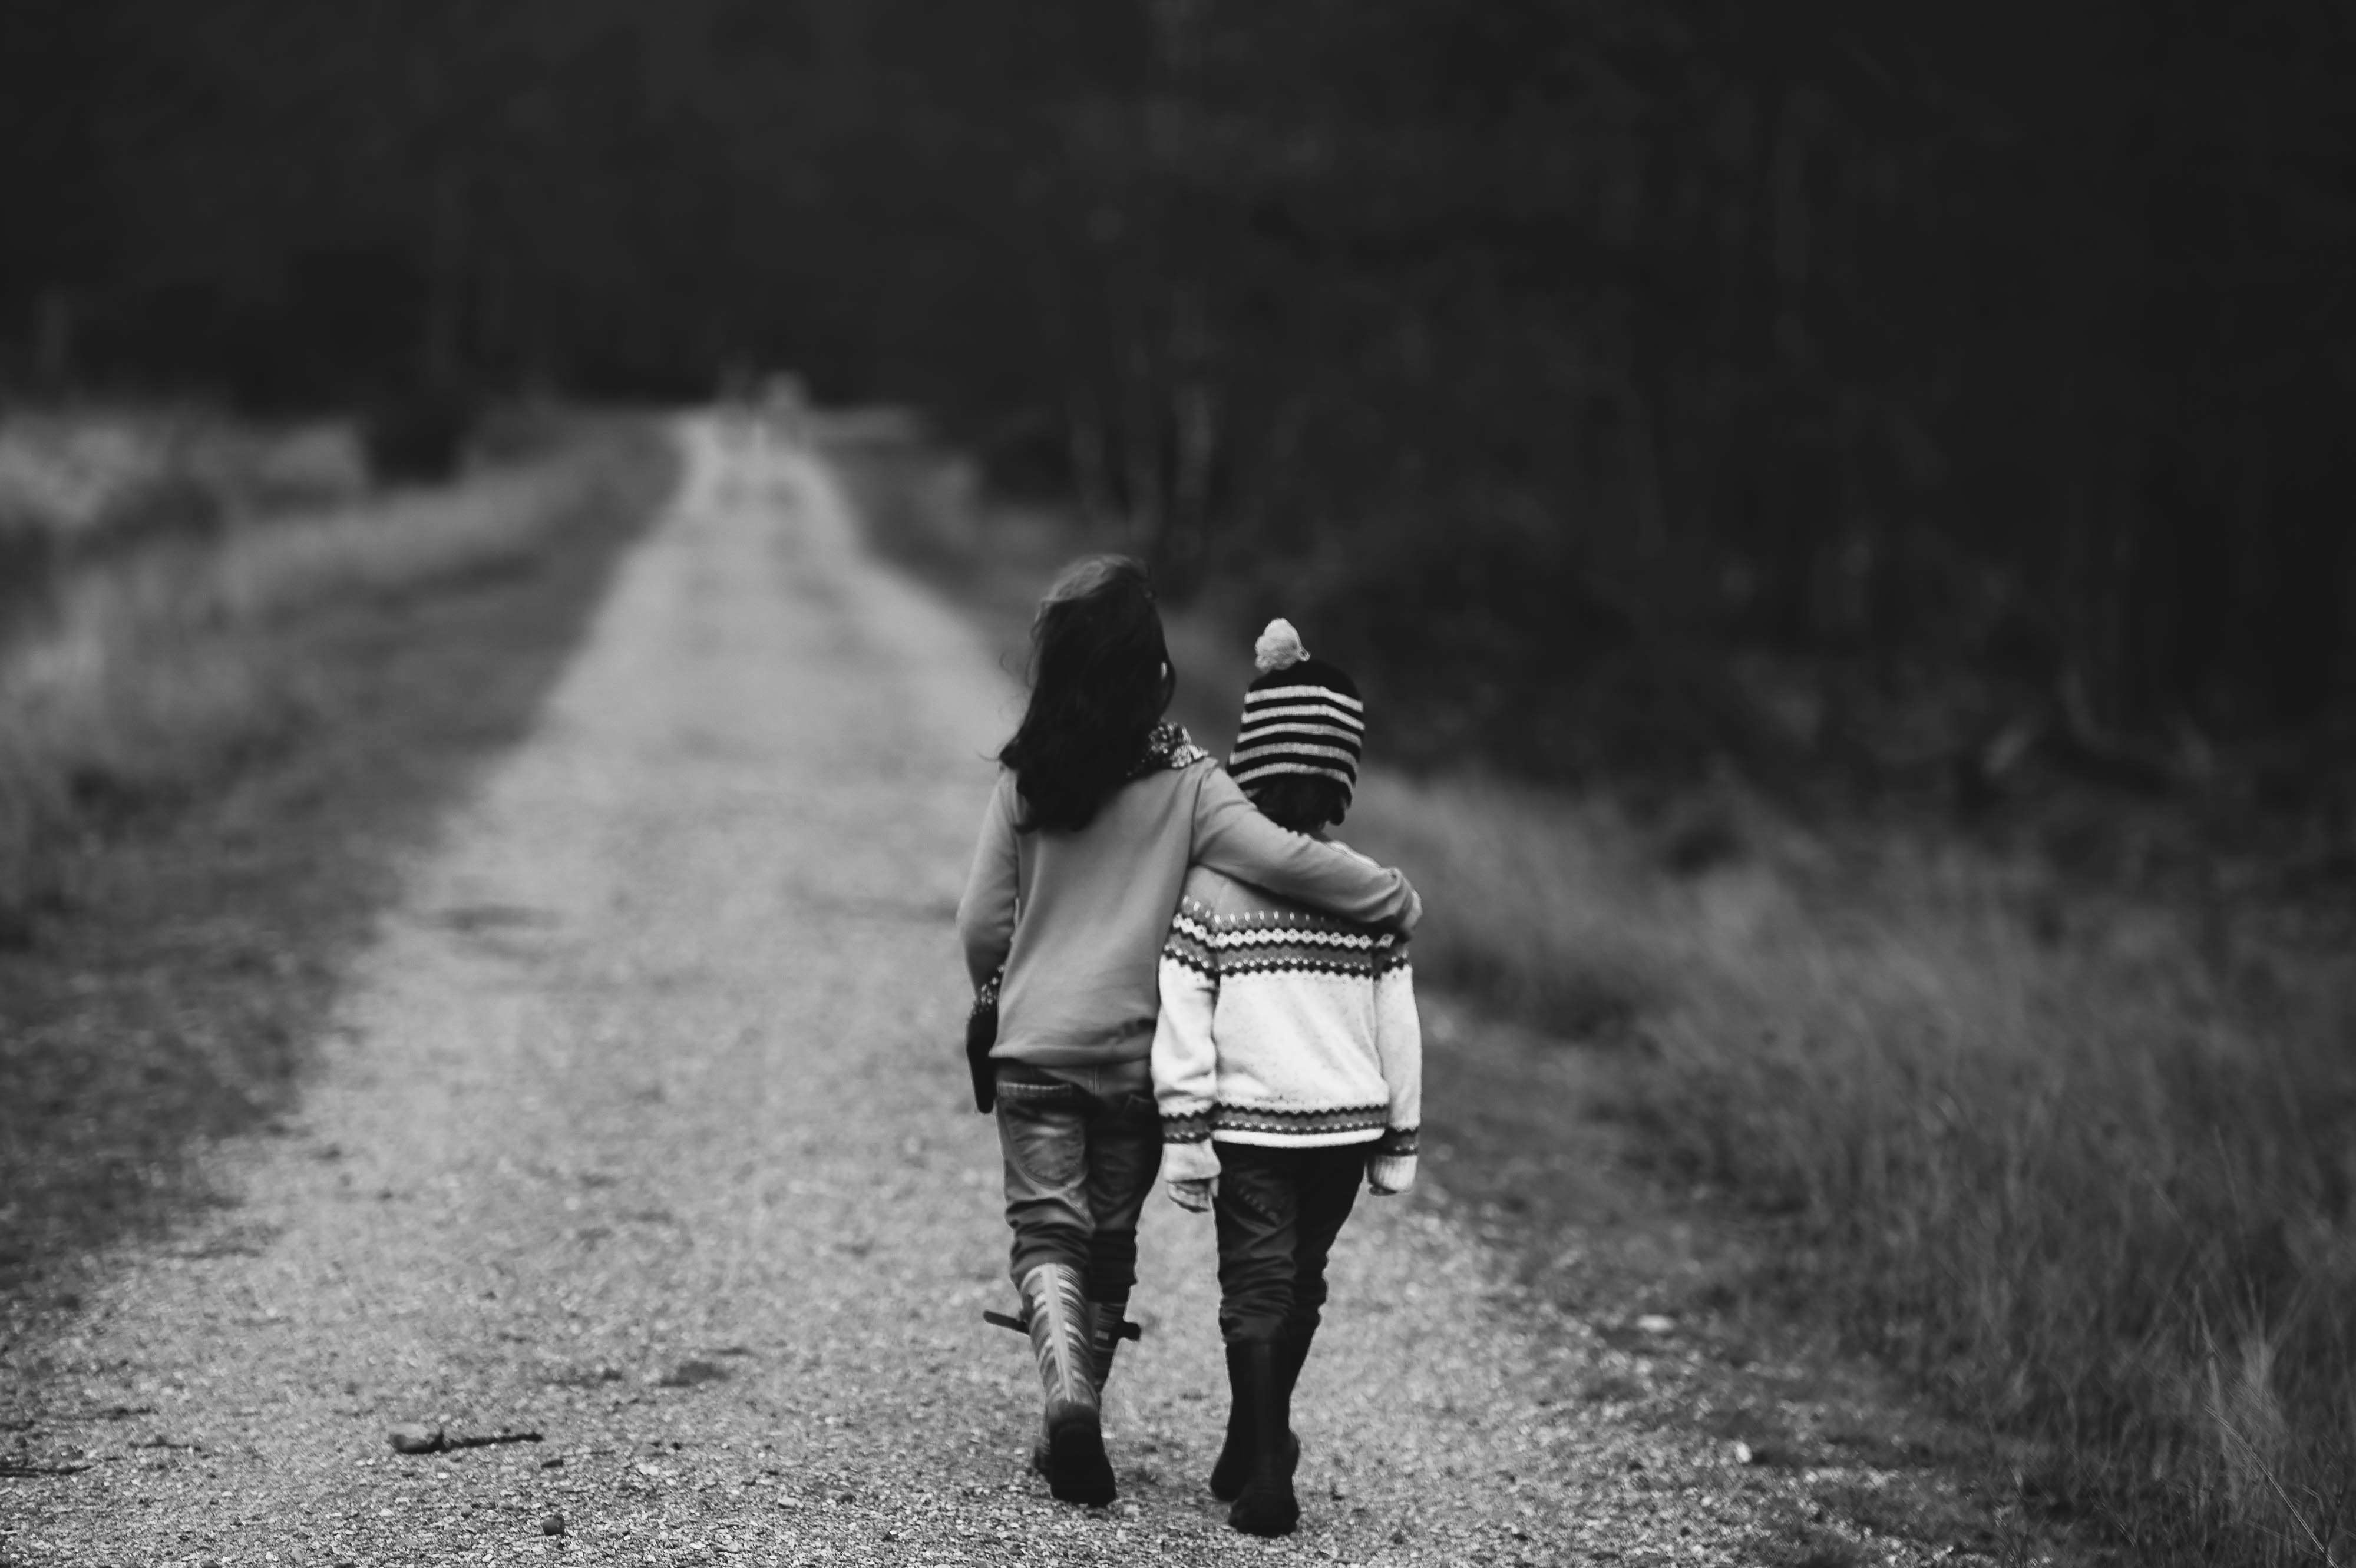
path, walking, person, black and white, people, road, white, photography, kid, love, child, friendship, black, monochrome, together, childhood, family, children, friends, roadway, photograph, emotion, distant, support, supportive, family walking, monochrome photography, portrait photography, puppy love